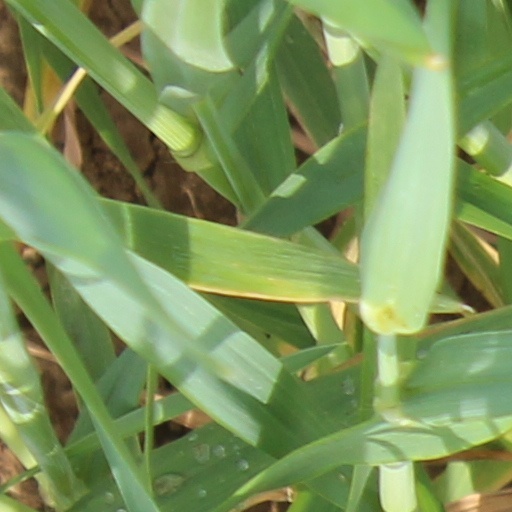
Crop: wheat